Portage

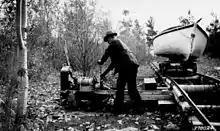
Small railway portage in the U.S.

Going upstream was more difficult, as there were many places where the current was too swift to paddle. Where the river bottom was shallow and firm, voyageurs would stand in the canoe and push it upstream with poles. If the shoreline was reasonably clear the canoe could be 'tracked' or 'lined', that is, the canoemen would pull the canoe on a rope while one man stayed on board to keep it away from the shore. (The most extreme case of tracking was in the Three Gorges in China where all boats had to be pulled upstream against the current of the Yangtze River.) In worse conditions, the 'demi-chargé' technique was used. Half the cargo was unloaded, the canoe forced upstream, unloaded and then returned downstream to pick up the remaining half of the cargo. In still worse currents, the entire cargo was unloaded ('décharge') and carried overland while the canoe was forced upstream. In the worst case a full portage was necessary. The canoe was carried overland by two or four men (the heavier York boats had to be dragged overland on rollers) The cargo was divided into standard packs or "pièces" with each man responsible for about six. One portage or canoe pack would be carried by a tumpline and one on the back (strangulated hernia was a common cause of death). To allow regular rests the voyageur would drop his pack at a "pose" about every and go back for the next load. The time for a portage was estimated at one hour per half mile.